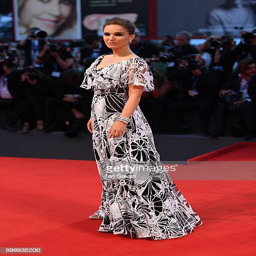
actor attends the premiere during festival at person